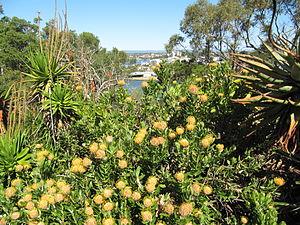
Botanic garden Perth
Kings Park est un parc de 4 km² situé à l'ouest de Perth, dans le district du centre des affaires d'Australie occidentale. Le parc comporte des pelouses, des jardins botaniques et un bushland sur le mont Eliza.
Kings Park est un parc de 4 km² situé à l'ouest de Perth, dans le district du centre des affaires d'Australie occidentale. Le parc comporte des pelouses, des jardins botaniques et un bushland sur le mont Eliza.